Museum of Communication Bern

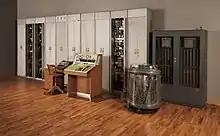
Electronic calculating machine ERMETH developed by ETH Zurich

In 1901, Anton Säger, the Chief Executive Director of the Swiss postal service issued an order that objects and documents relating to the postal service should be collected. In his former role as Chief Postal Inspector he had already instructed staff in 1893 to “maintain an archive and postal museum”. The Post Museum eventually opened its doors at the main post office building at Bollwerk in Bern in 1907.